NBC Europe

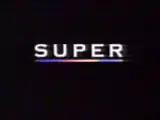
Super Channel logo (1987–1993)

Launched on 30 January 1987, replacing the 24-hour music channel Music Box, it was co-owned by all but one of the ITV companies at the time in the United Kingdom. Virgin Group had a majority stake in Music Box (60%) and would own 15% of the equity with the rest being split between ITV franchise holders including Granada, Yorkshire, LWT, Central, Anglia, Tyne Tees, Ulster, Grampian, Scottish, Border, HTV, TSW and TVS, while Thames and TV-am were the only two of the contractors not to participate. It competed with Sky Channel (forerunner of Sky One), which was the only other major pan-European satellite television network around at the time. Unlike Sky Channel, syndicated output was less American and more European. Much of its programming was sourced from ITV or the BBC as part of "Best of British", and it also featured ITN-produced news bulletins. It also broadcast syndicated non-British European programmes, including the Dutch sitcom "Zeg 'ns Aaa" (broadcast on the original station VARA, with English subtitles).